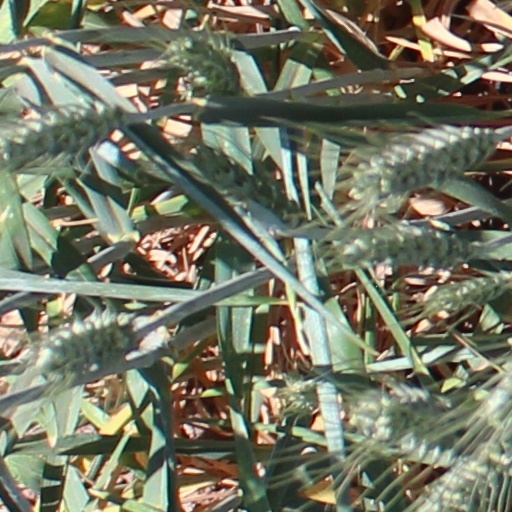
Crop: wheat